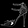
Label: Sandal